Toyota Crown Majesta

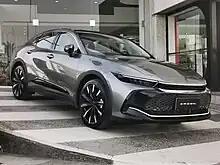
2023 Toyota Crown (Middle East)

In June 2023, Toyota revived the "Majesta" nameplate as a designation for the upper trim level of the sixteenth generation Crown Crossover sold in Saudi Arabia.